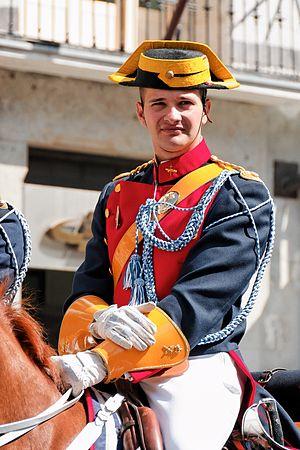
Garde à cheval de la Guardia Civil en uniforme de cérémonie durant le défilé militaire du Dos de Mayo. Calle Sevilla, Madrid.